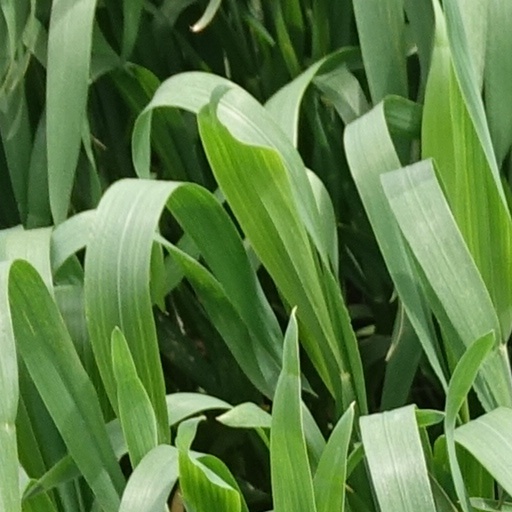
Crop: wheat